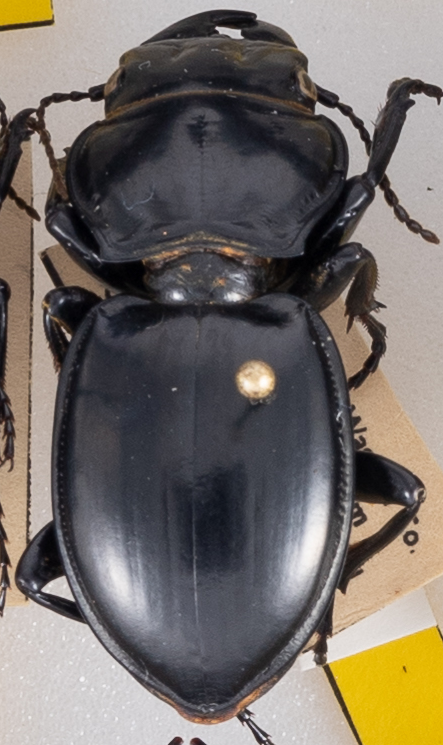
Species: Pasimachus californicus
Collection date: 2022-09-07
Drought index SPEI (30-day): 0.47
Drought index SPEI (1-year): -2.09
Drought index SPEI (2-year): -1.01